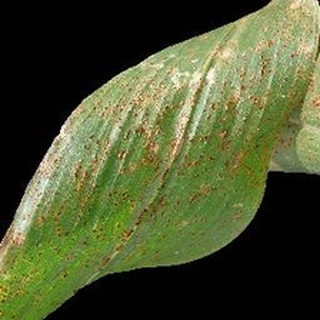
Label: corn_common_rust